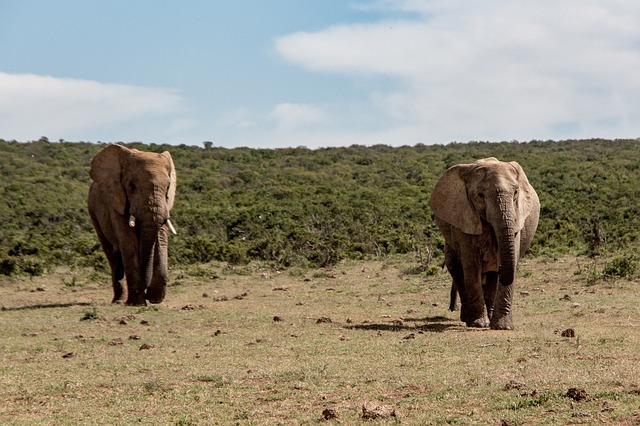
Label: elefante